Gina Stile

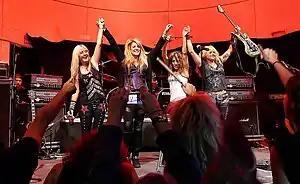
Vixen in 2014: (l-r) Share Ross, Janet Gardner, Roxy Petrucci, and Gina Stile

Stile endorsed Kramer Guitars from 1985 to 1988 and endorsed them after 2014. (In 1986, she was asked to help develop a 3/4-size guitar geared toward women and children.)